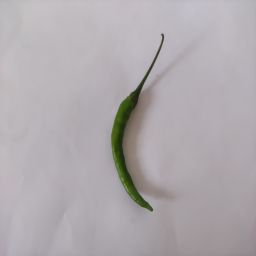
Crop: Chile Pepper
Quality: Unripe